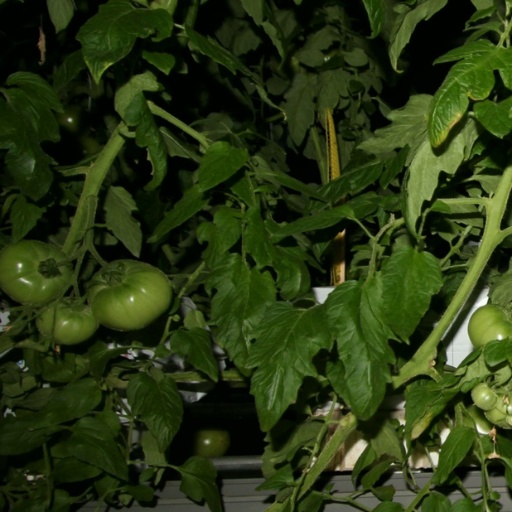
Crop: tomato